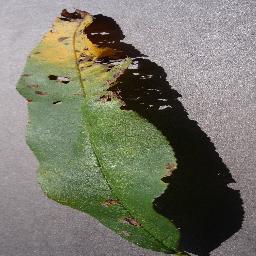
Label: Peach___Bacterial_spot